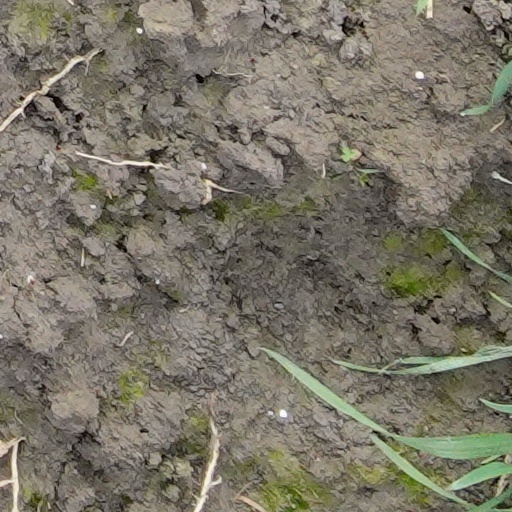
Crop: wheat